Georgetown College

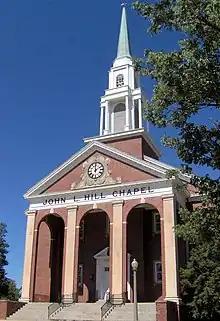
John L. Hill Chapel

Chapel Day and Men's Bid Day takes place each fall. Chapel Day is a sorority event letting the active members know which pledges have accepted their bid to join the sorority. The pledges dress in their new sorority's colors and run through the doors of the chapel into the waiting arms of their sisters. The fraternities' version of Chapel Day occurs the following week. Referred to as Men's Bid Day, it operates in a similar fashion. Even independent students, faculty, staff, family, and sometimes pets brave the cold to enjoy the excitement of this special campus tradition.